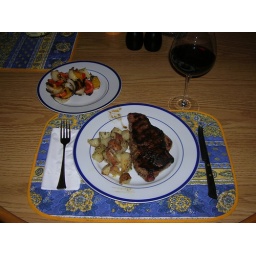
Add in a nice glass of red wine and you have a feast! (Well, I had the feast...)